William Howard Arnold (general)

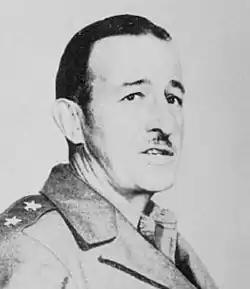
Arnold as commander of the (Americal) Division in World War II

William Howard Arnold (January 18, 1901 – September 30, 1976) was a lieutenant general in the United States Army.